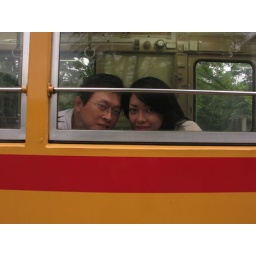
eiji and hitomi in old train car